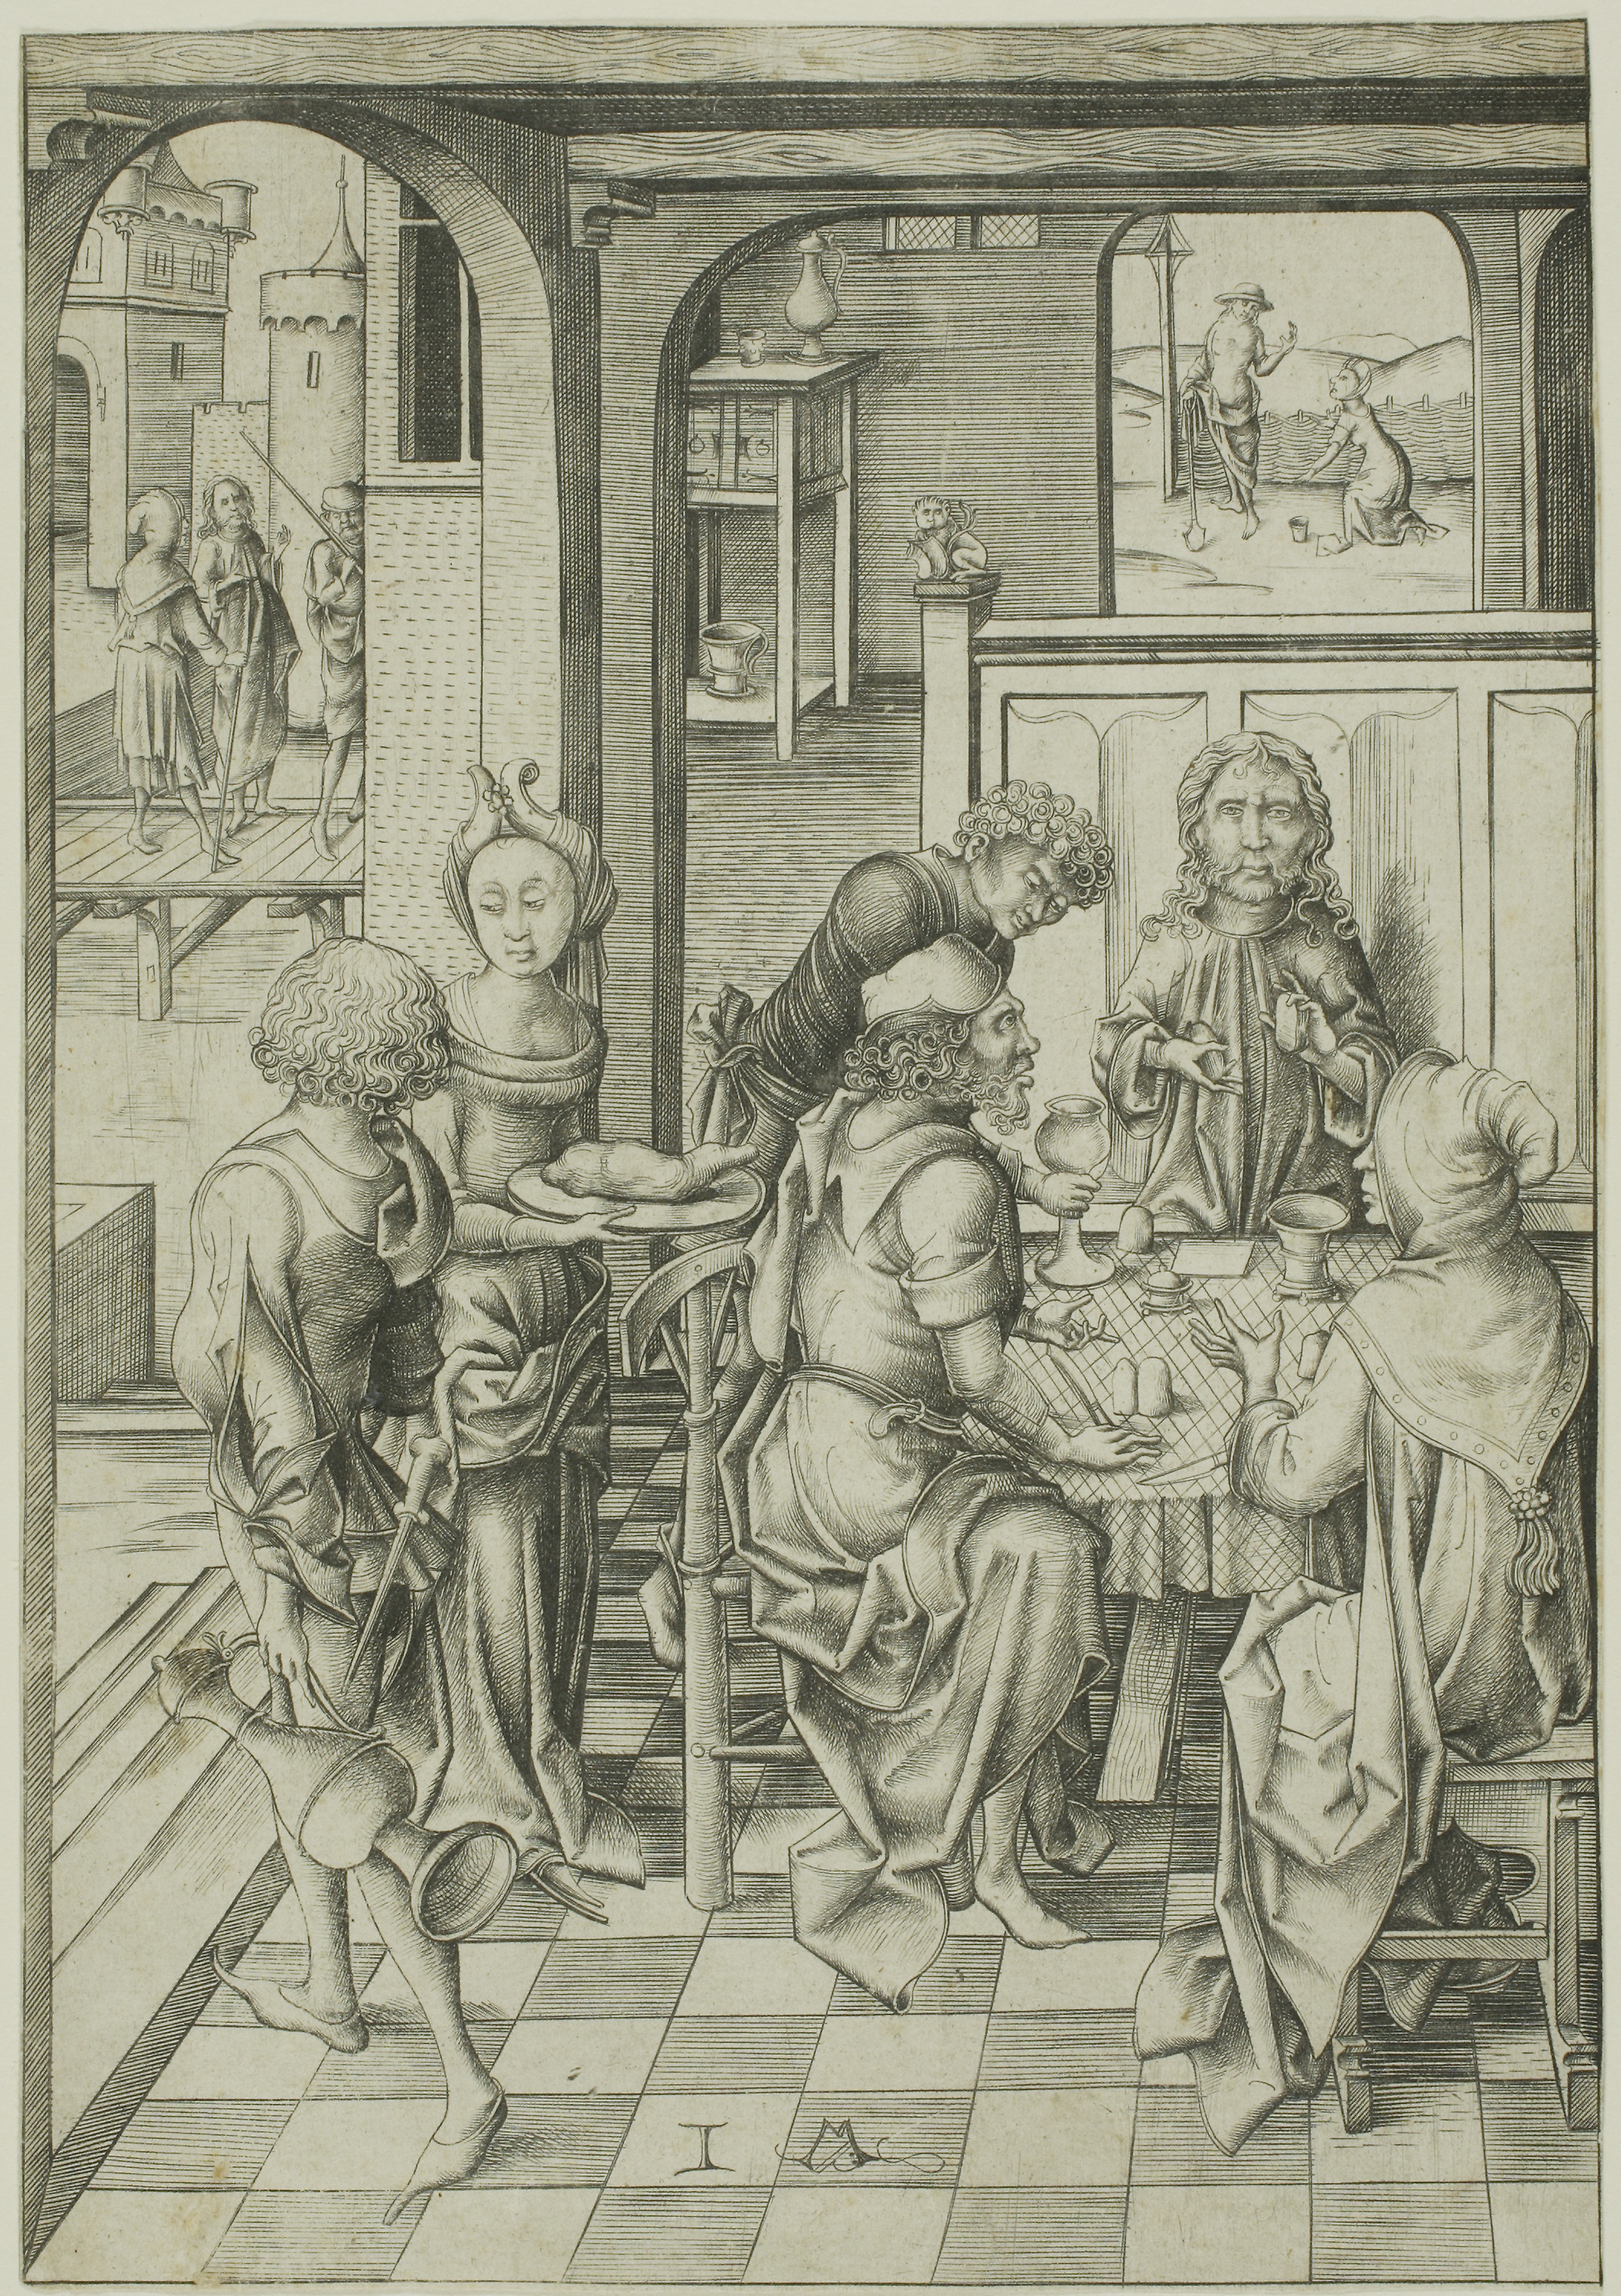
art, history, sketch, drawing, black and white, artwork, visual arts, illustration, middle ages, monochrome